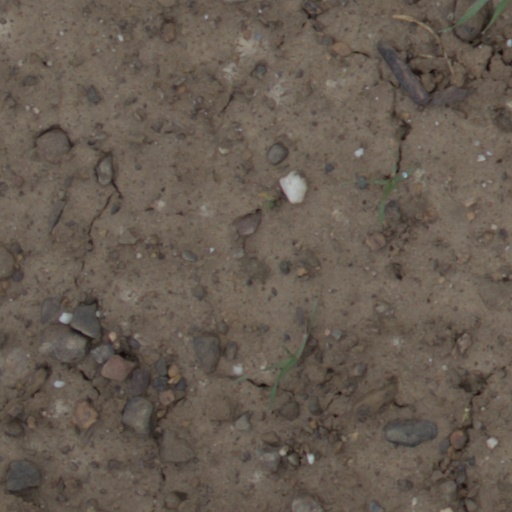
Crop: wheat